Columbia Accident Investigation Board

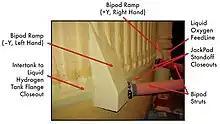
Close-up photo of left Bipod Foam Ramp

82 seconds after launch a large piece of foam insulating material, the "left bipod foam ramp", broke free from the external tank and struck the leading edge of the shuttle's left wing, damaging the protective carbon heat shielding panels.